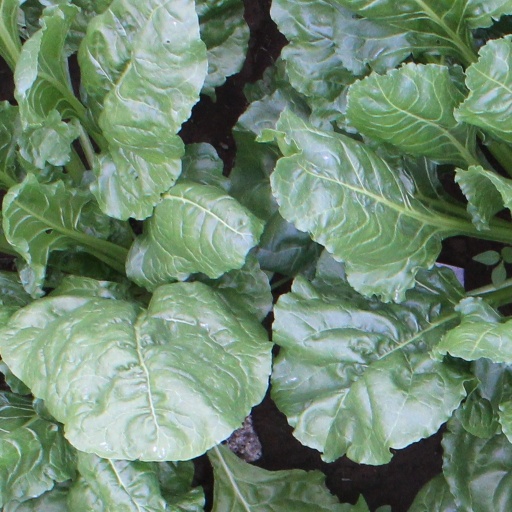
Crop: sugar beet